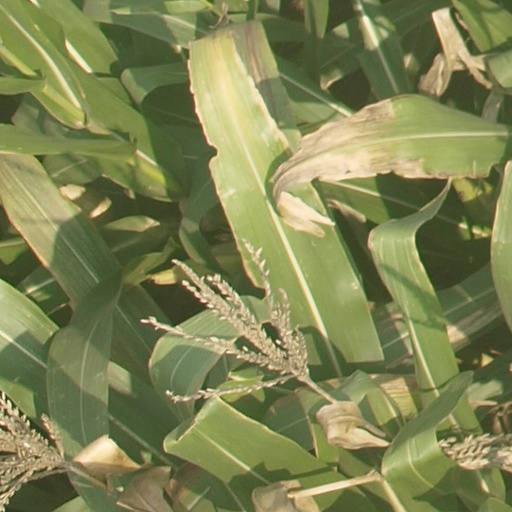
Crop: maize; corn